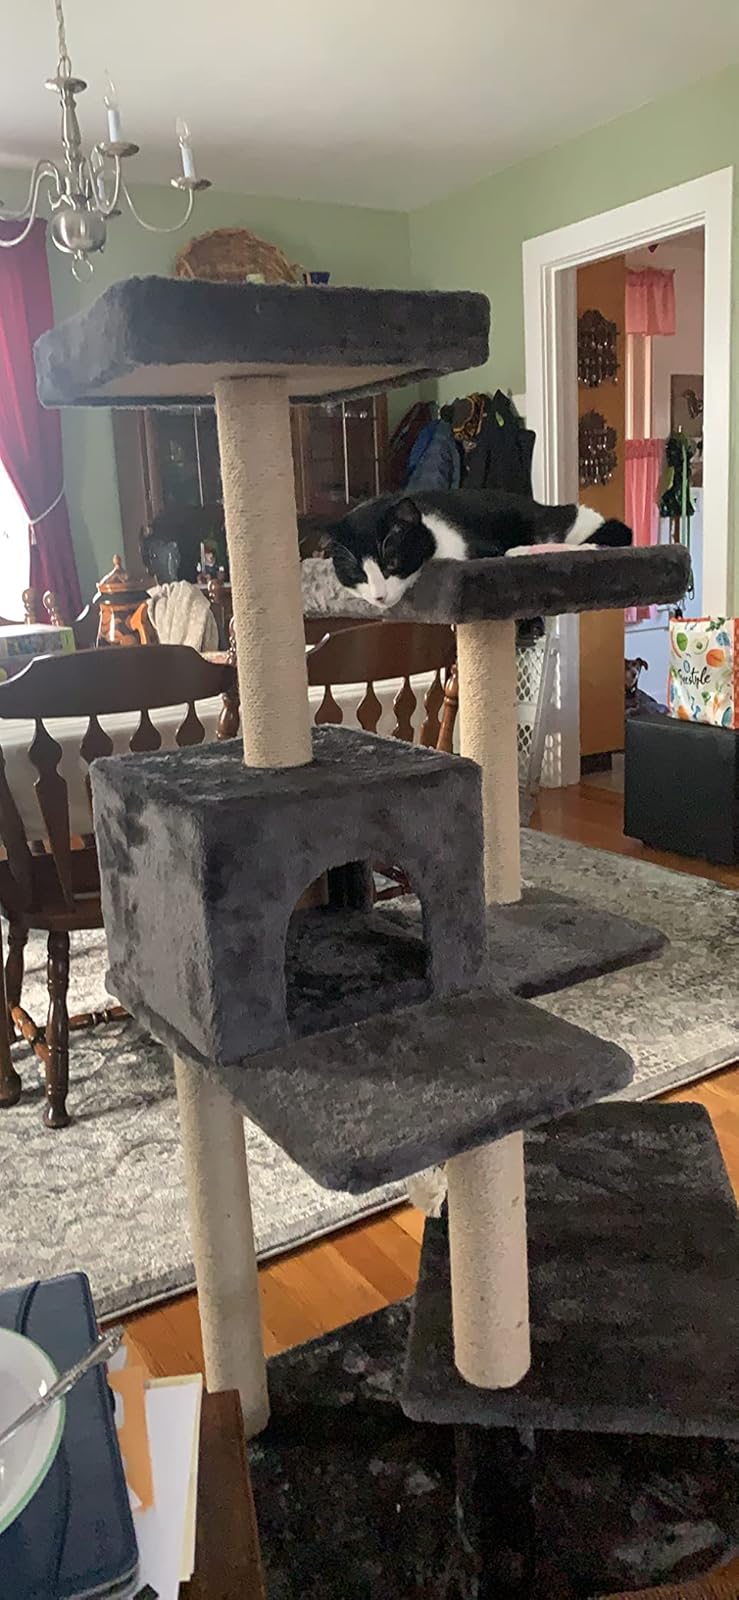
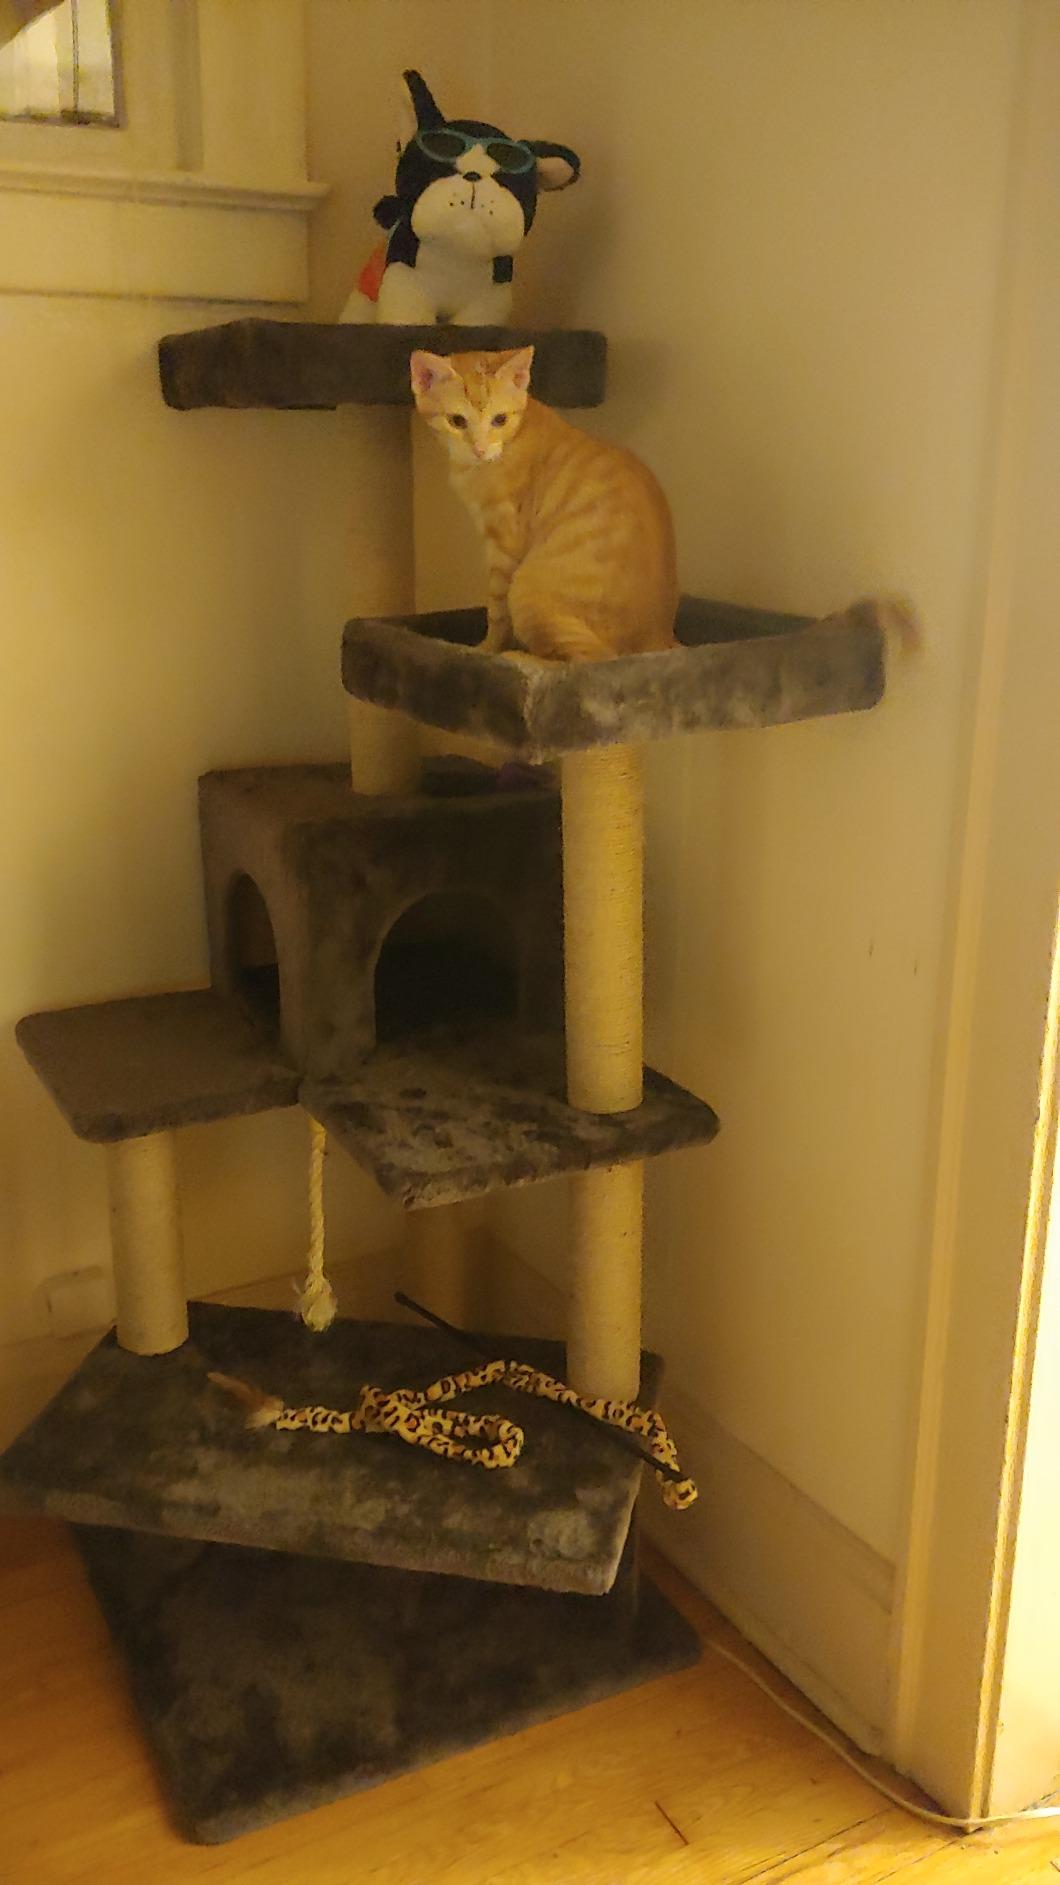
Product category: items_cat tree
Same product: yes